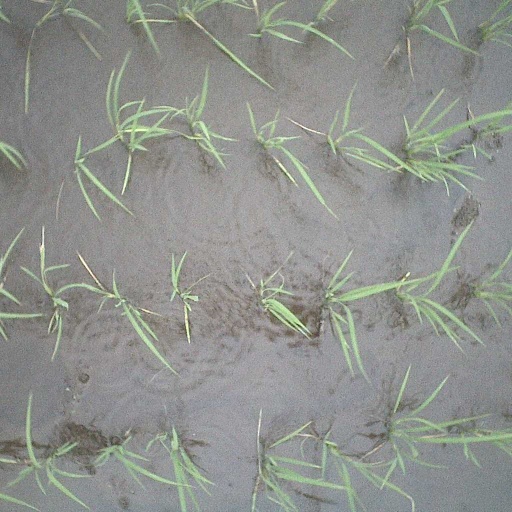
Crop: rice